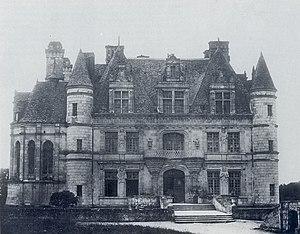
Gustave Le Gray, né le 30 août 1820 à Villiers-le-Bel, mort le 29 juillet 1884 au Caire, est un photographe français, auteur notamment de la première photographie officielle d’un chef de l’État français, Louis-Napoléon Bonaparte, avant de devenir le photographe officiel de la famille impériale.
Cet article recense les monuments historiques de France classés en 1840, la première protection de ce type dans le pays.
La Mission héliographique est une commande publique française effectuée par la Commission des monuments historiques en 1851 auprès de photographes dans le but d'inventorier sous forme d'images une partie du patrimoine historique national, soit 175 édifices.